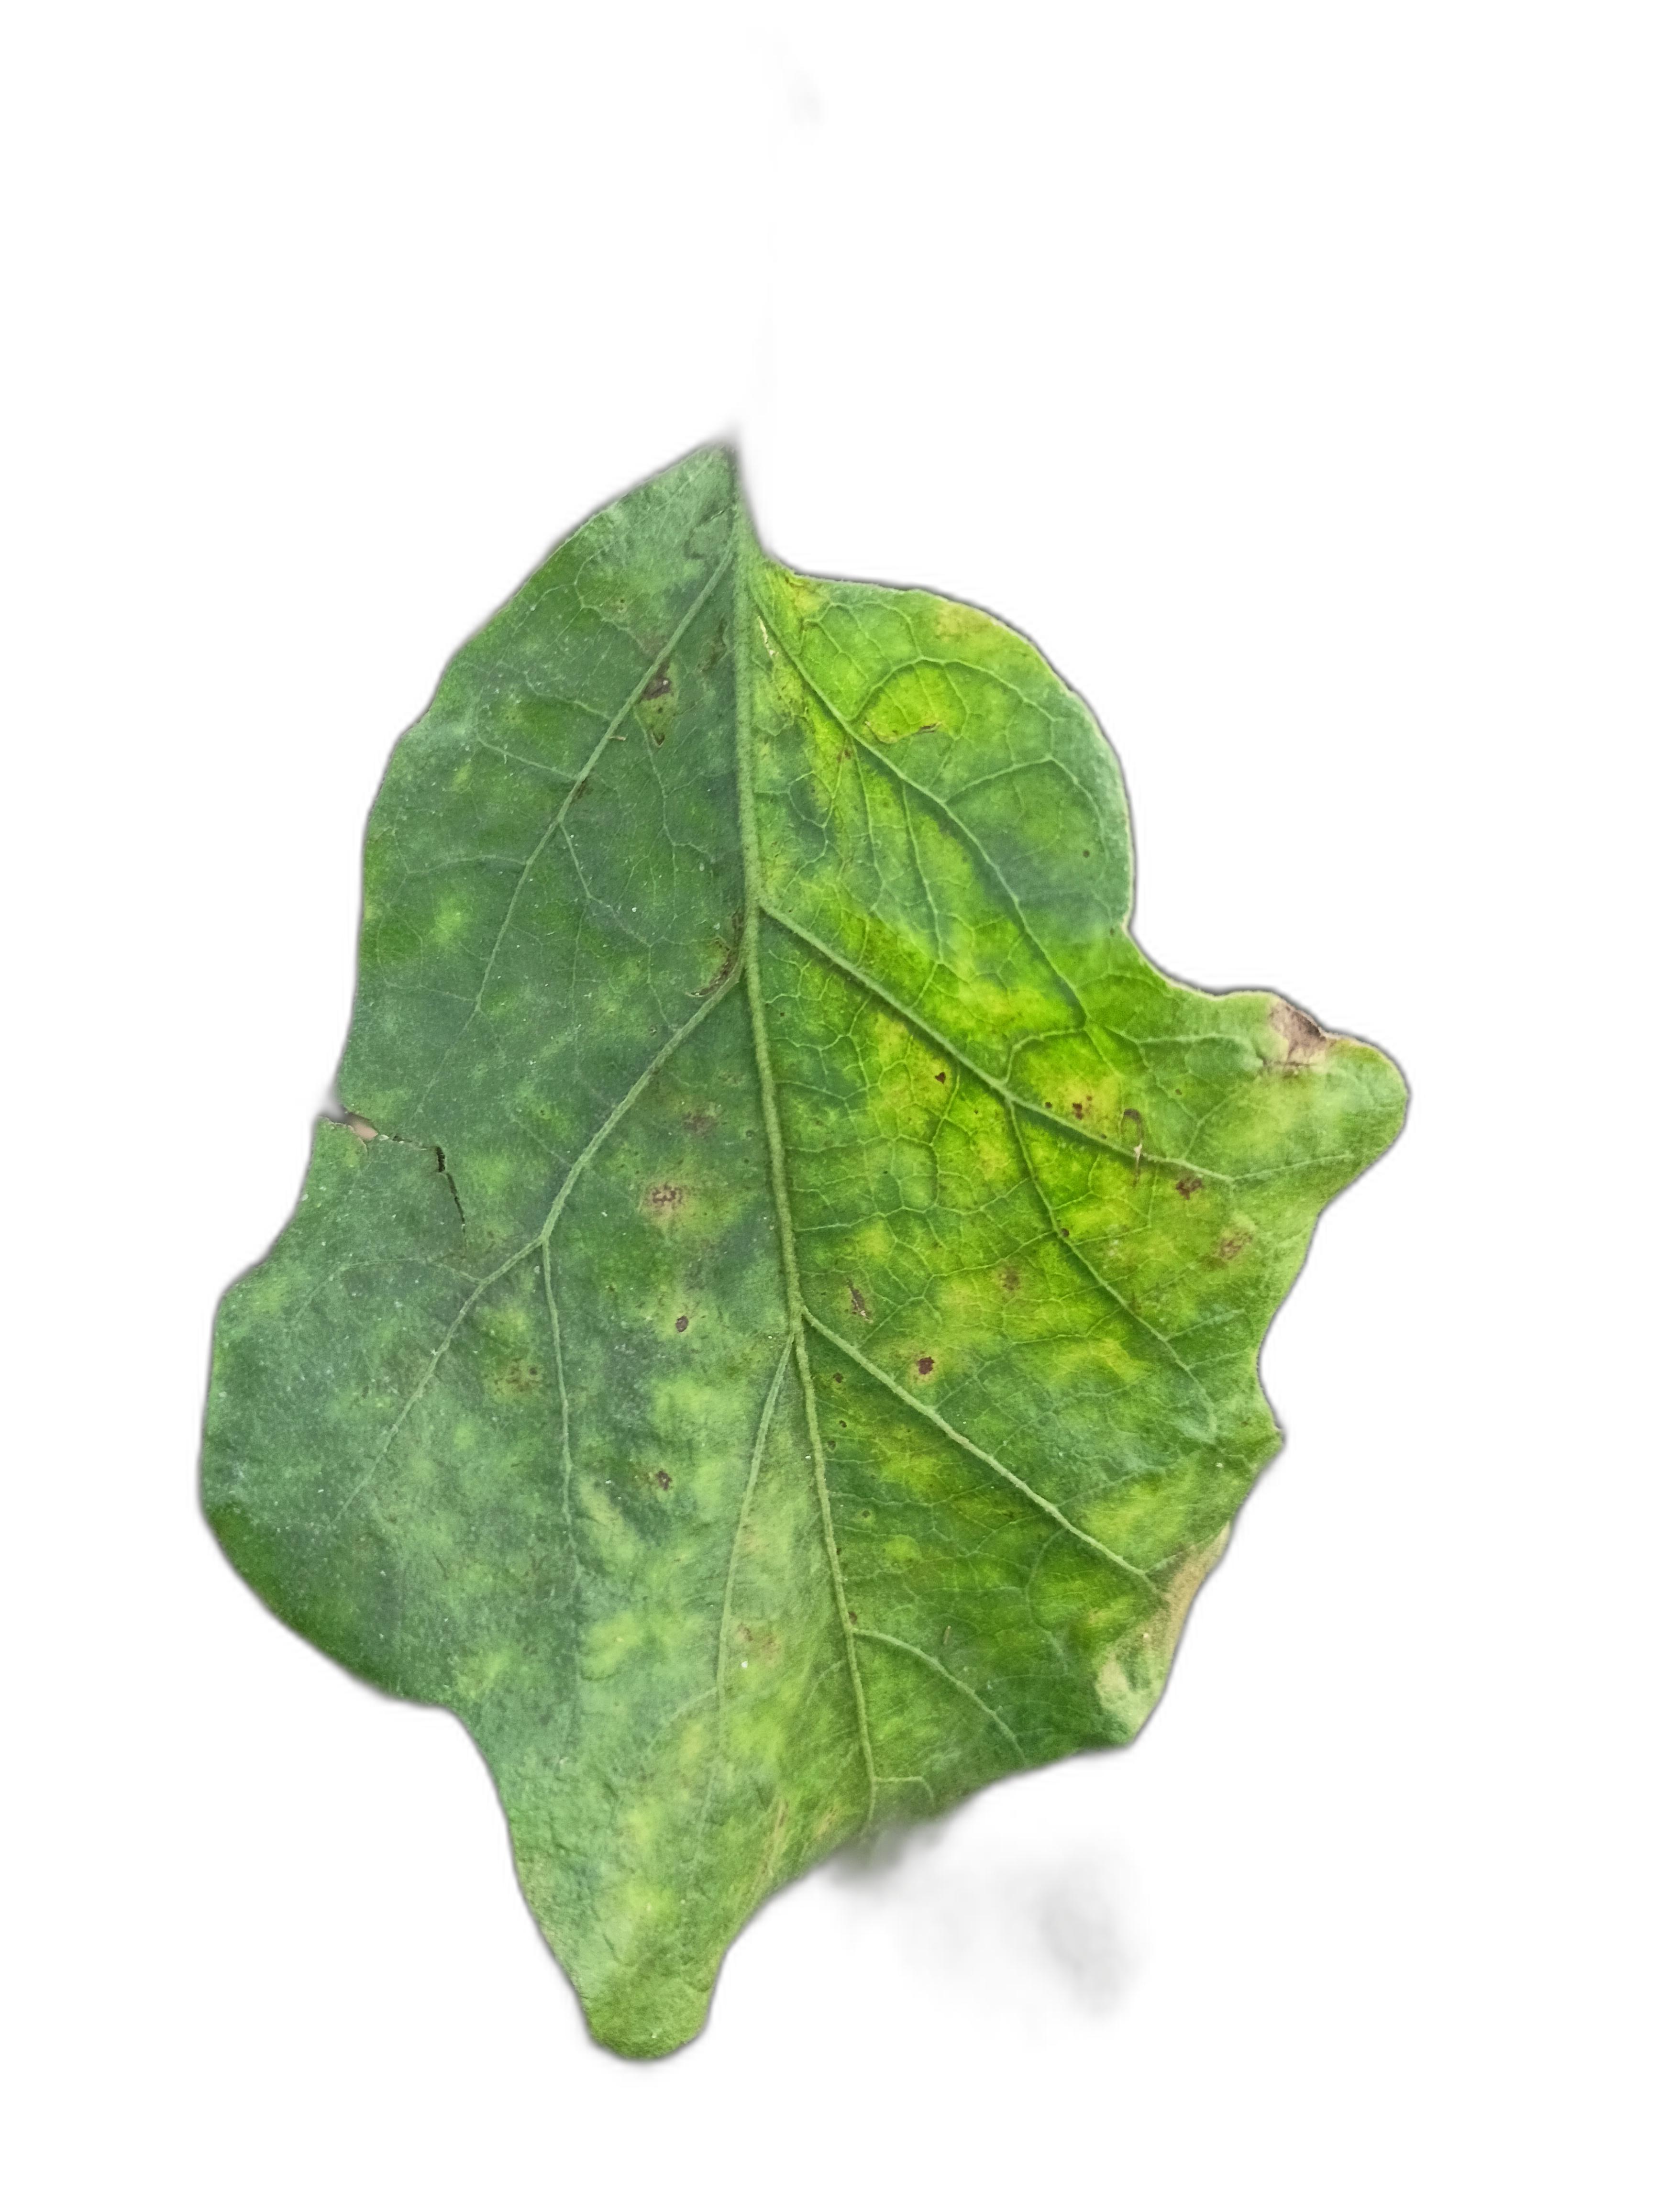
Label: Leaf Spot Disease